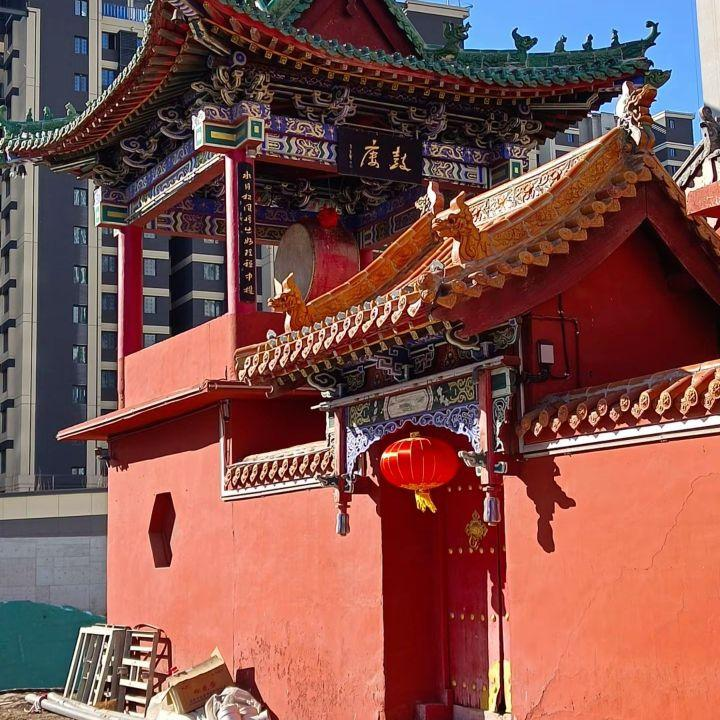
地标名称：安宁寺
所在城市：太原市·万柏林区